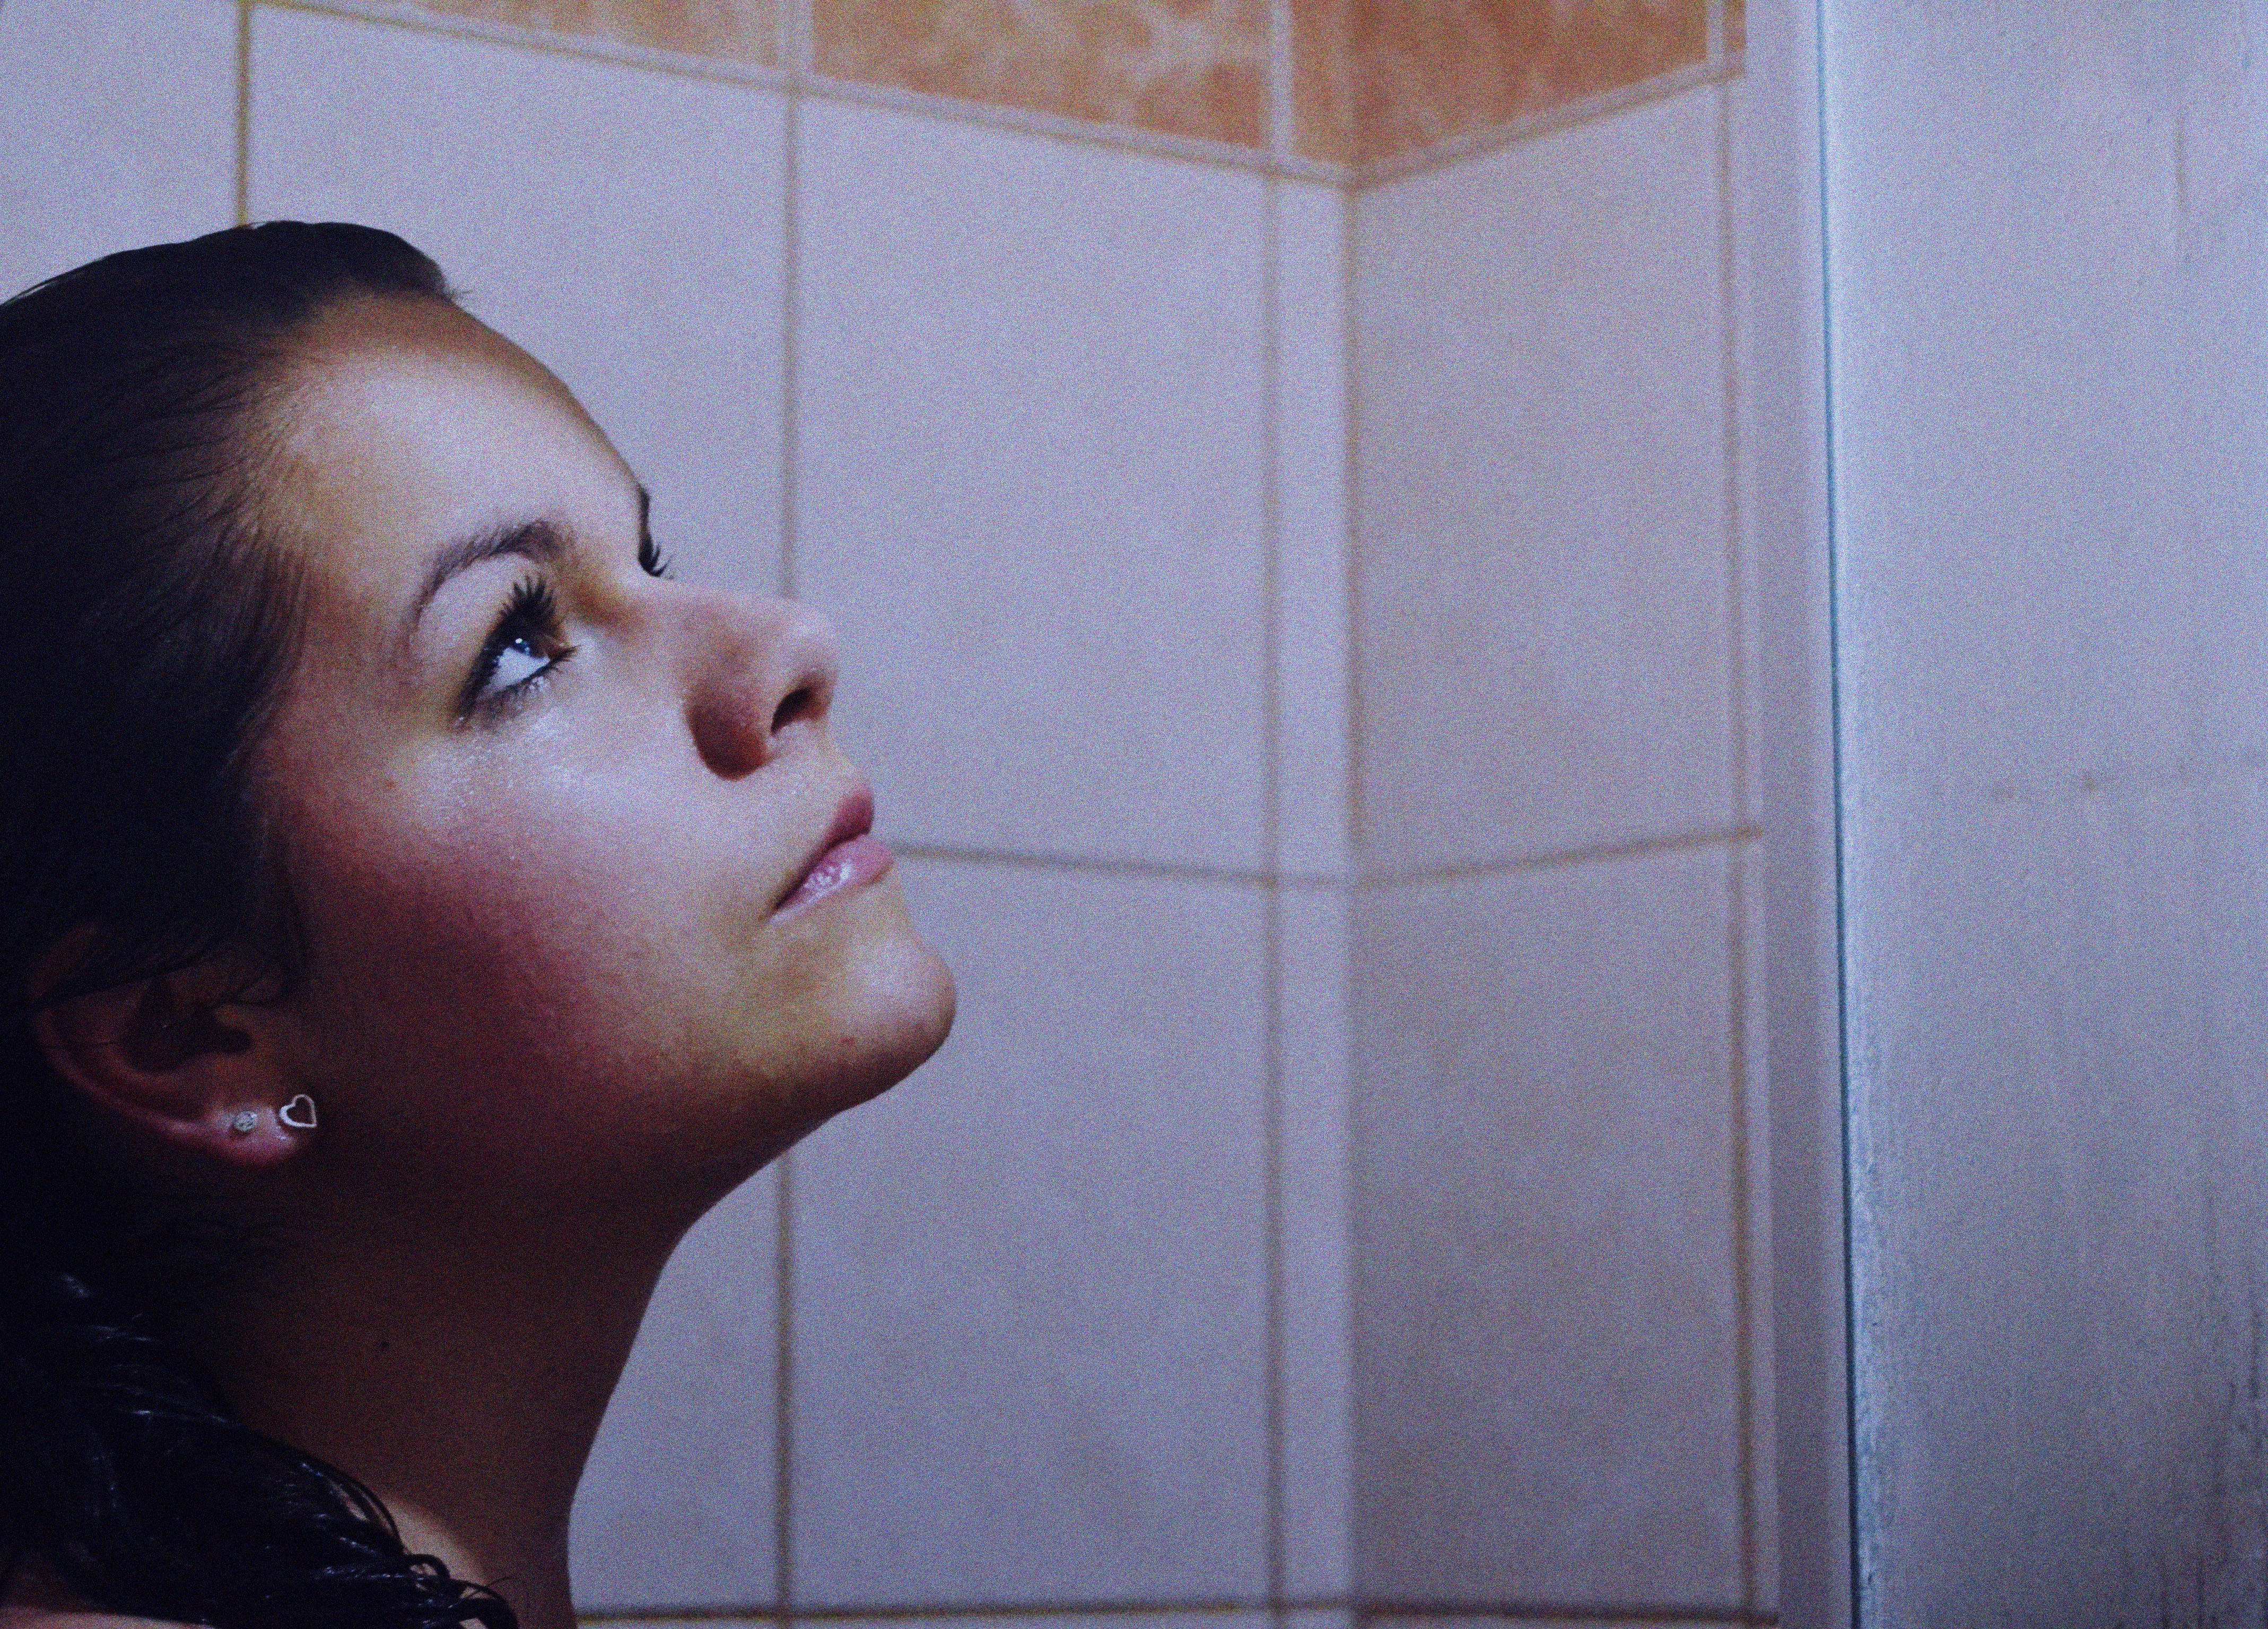
hand, water, person, girl, hair, portrait, child, mouth, face, eye, head, photograph, skin, beauty, image, organ, shower, human action